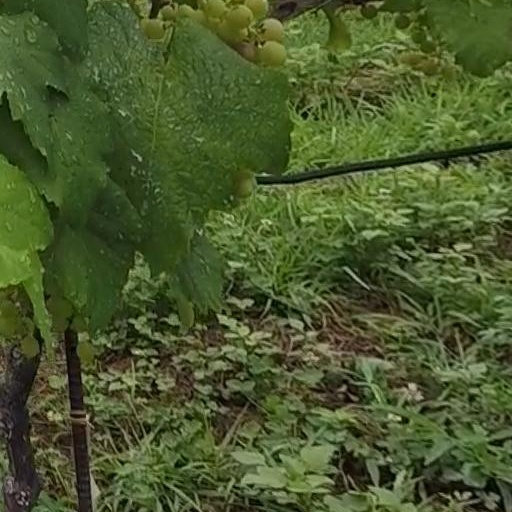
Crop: grape